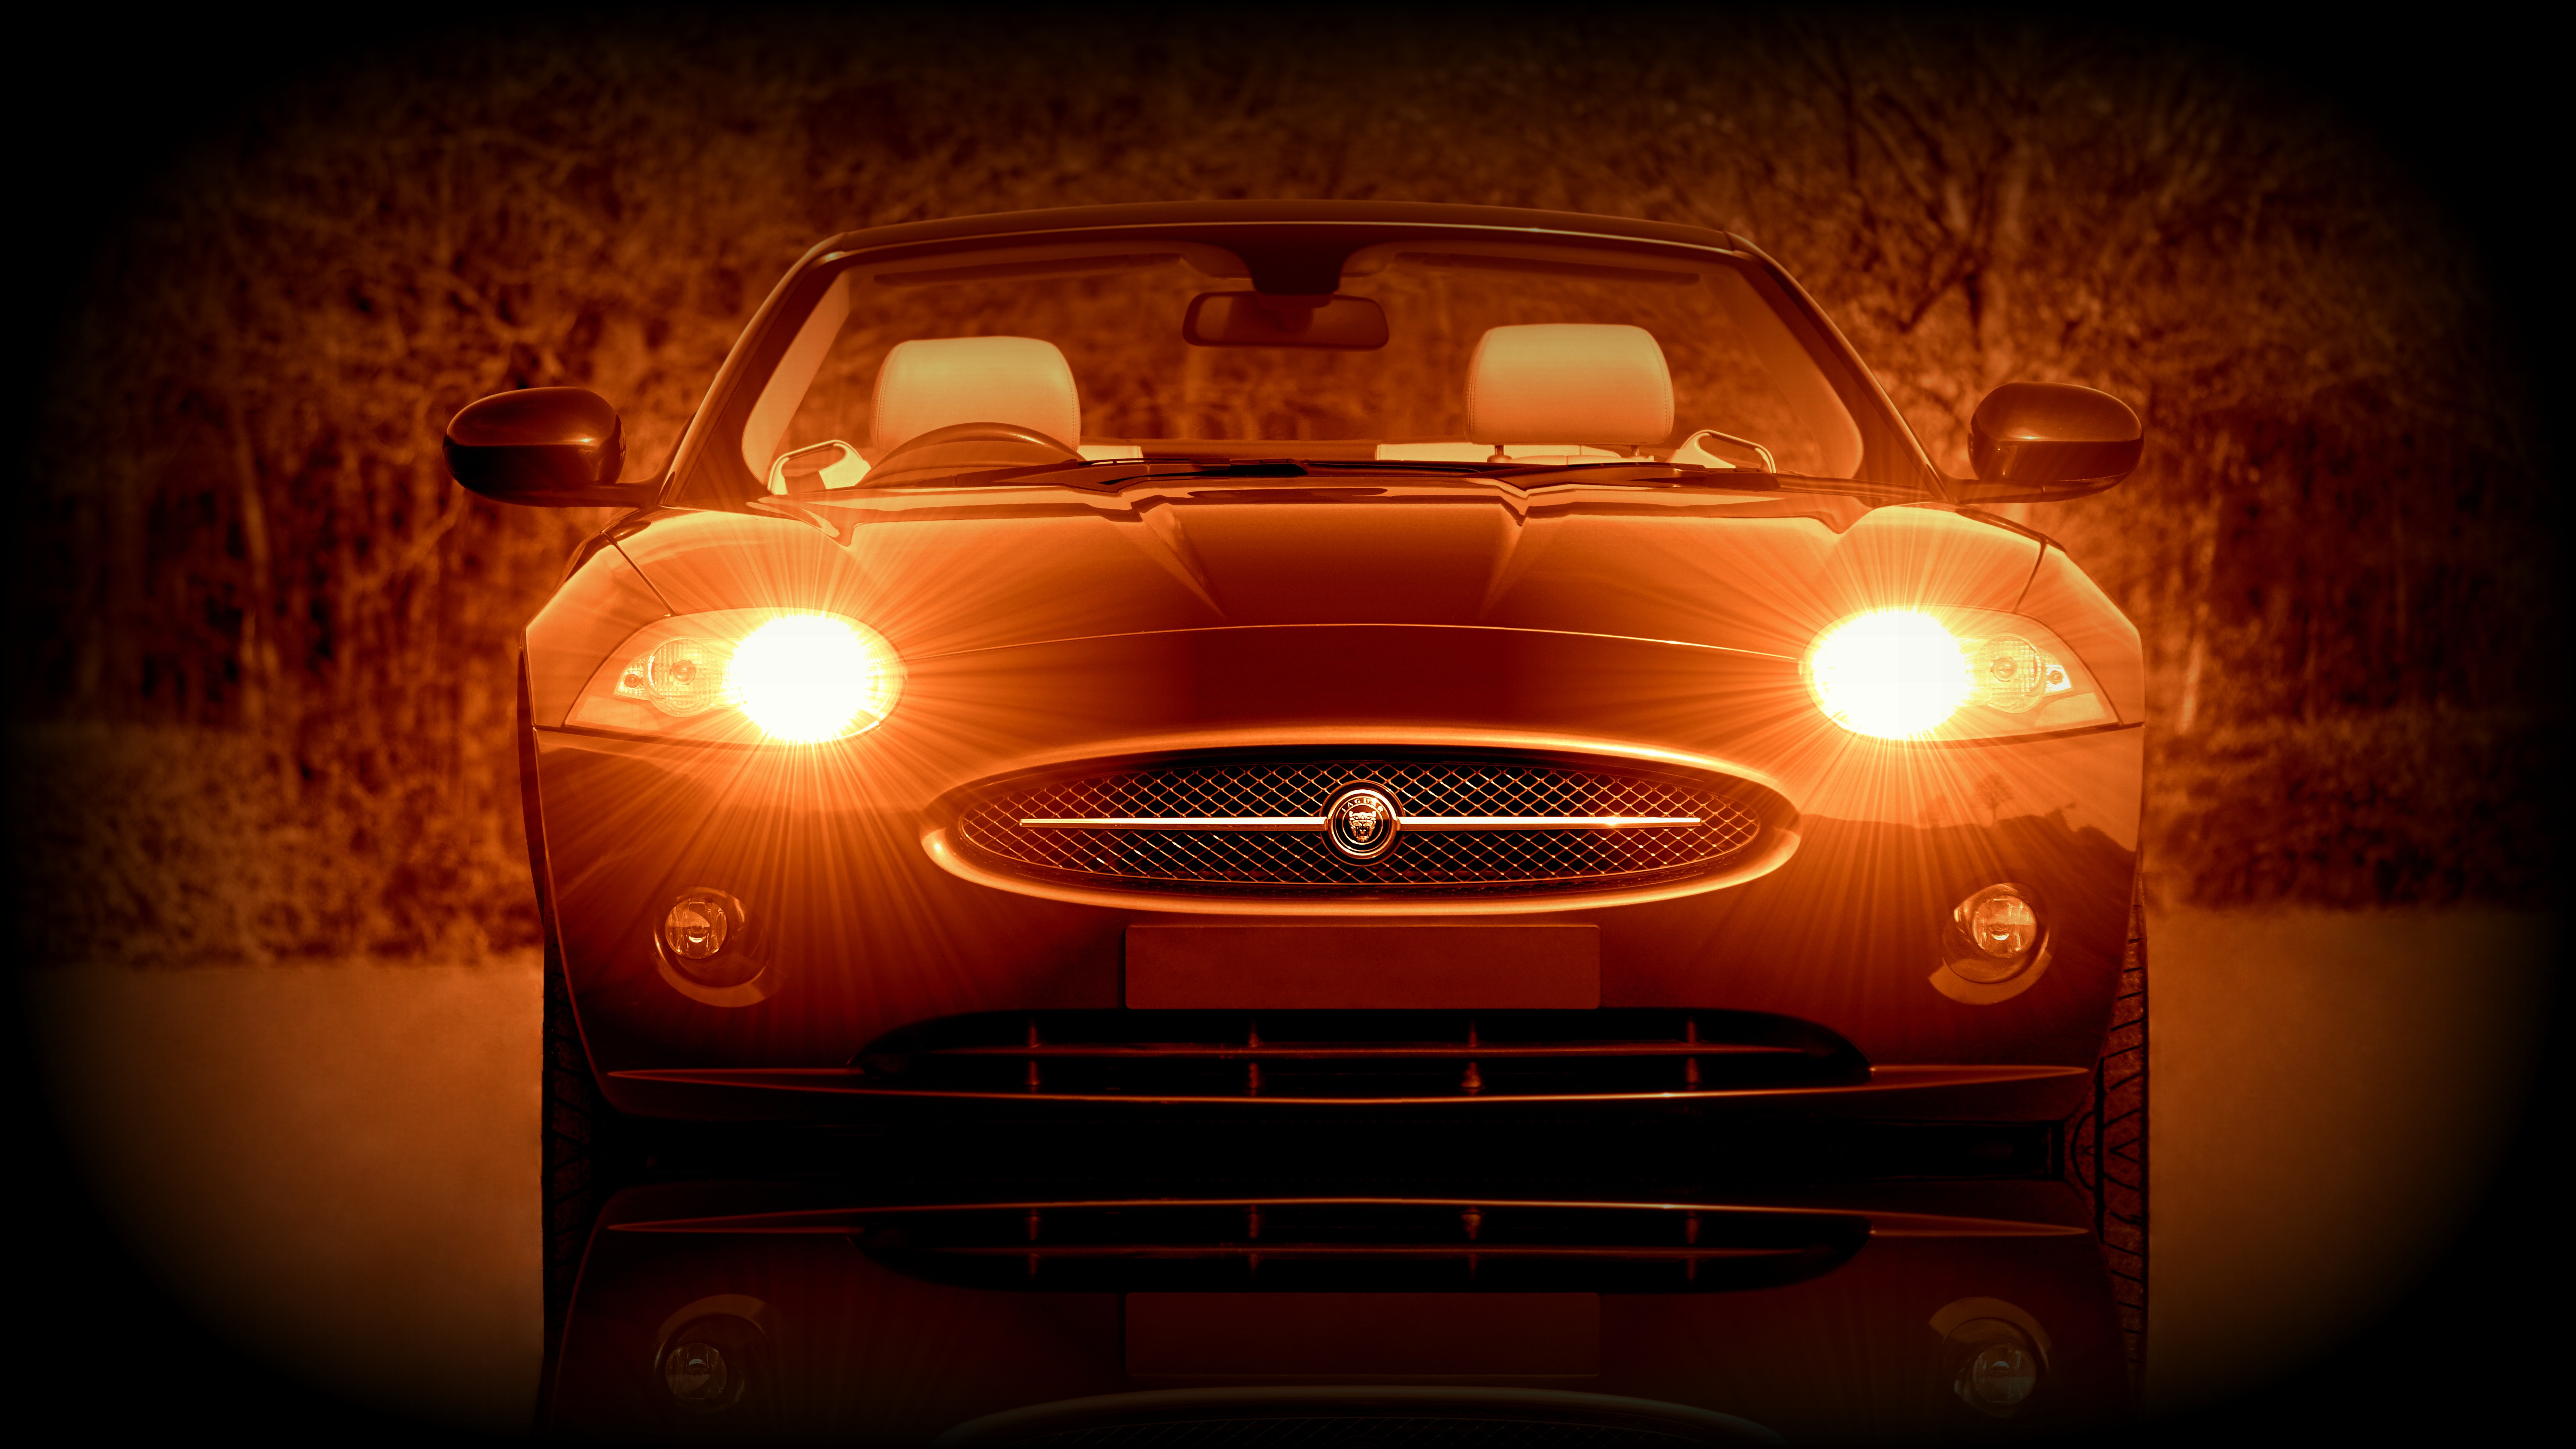
car, vintage, automobile, retro, old, transportation, transport, red, vehicle, drive, metal, ancient, auto, speed, sports car, supercar, chrome, luxury, illustration, design, history, style, jaguar, classic, 1950s, e type, retro styled, land vehicle, xk, collector s, automobile make, computer wallpaper, automotive design, performance car